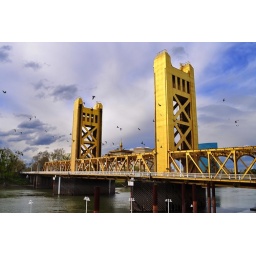
birds over tower bridge